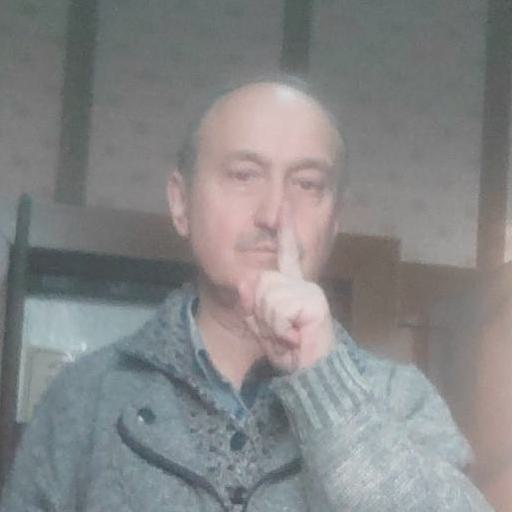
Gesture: mute